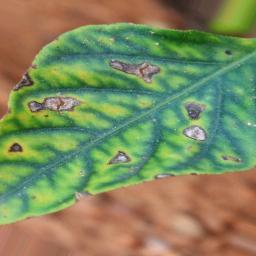
Label: nutritional